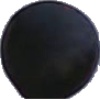
Label: Grape Blue 1